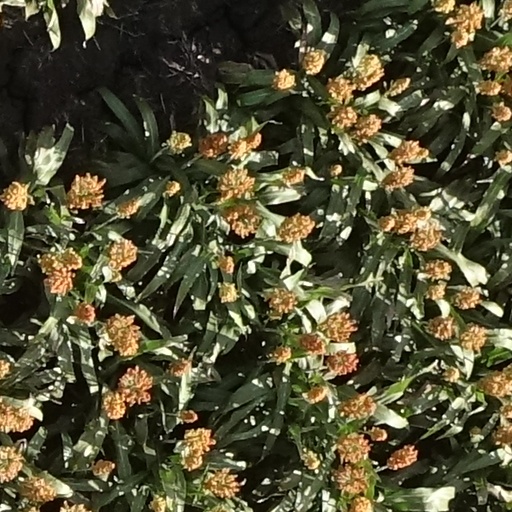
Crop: sorghum